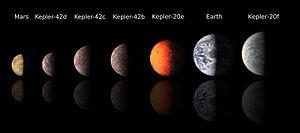
Une planète super-habitable ou superhabitable ou, plus globalement, un monde super-habitable, est une planète ou une lune qui présente des conditions plus appropriées pour l'émergence et l'évolution de la vie que la Terre. Cette classe d'objets demeure actuellement hypothétique.